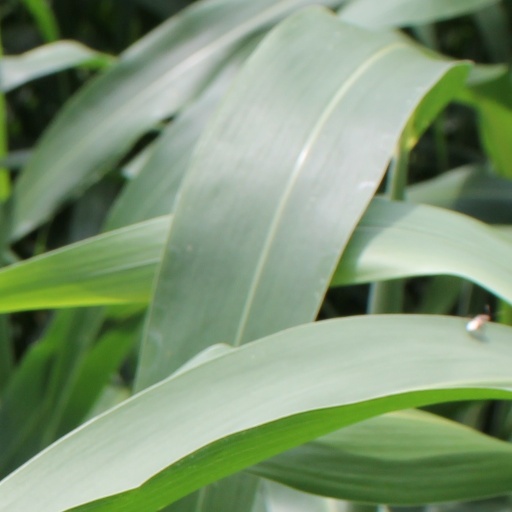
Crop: sorghum